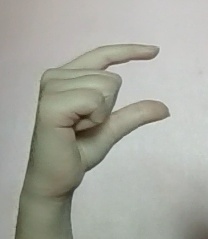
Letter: dal